Daiyūzan Line

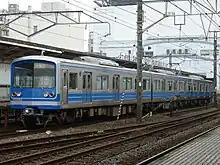
Set 5003 in July 2012

, the line is operated using a fleet of seven three-car 5000 series electric multiple unit (EMU) trainsets.